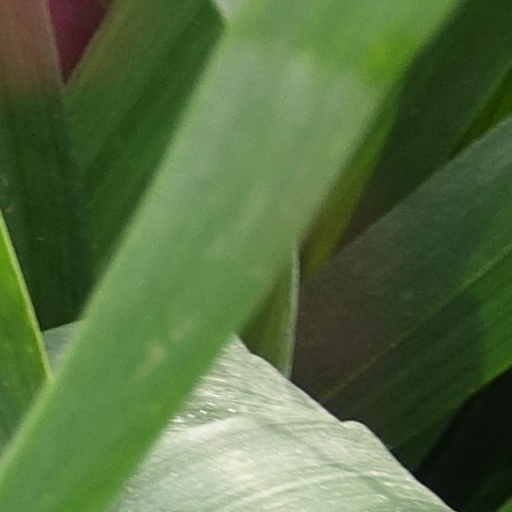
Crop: wheat